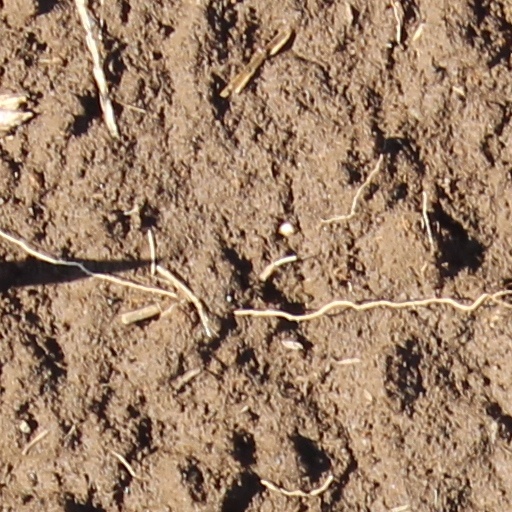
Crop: wheat